Eresos-Antissa

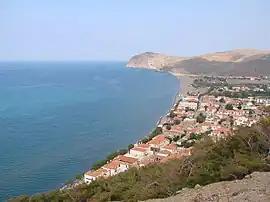

Eresos-Antissa is a former municipality on the island of Lesbos, North Aegean, Greece. From the 2010 local government reform until 2019 it was part of the municipality of Lesbos and since 2019 it is a municipal unit of the municipality of West Lesvos. It is located in the westernmost part of the island, and is the largest municipal unit of the island in land area at 290.947 km². Its population was 4,259 at the 2021 census. The seat of the municipality was in Eresos. The next largest towns are Antissa, Mesótopos, Vatoússa and Chidira.